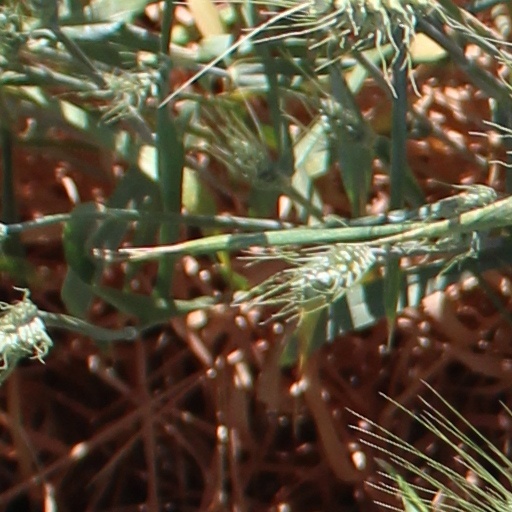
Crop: wheat